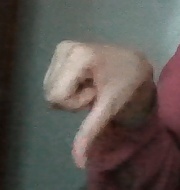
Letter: waw